Tinsley Green

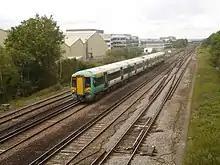
A Southern train passes the site of the former Tinsley Green station

Some 16th- and 17th-century farmhouses and cottages survive. Radford Farmhouse, a Grade II listed building, is one of only two buildings in Crawley with a thatched roof. The timber-framed cottage may originally have been a barn on the land of its neighbour, Brookside—another Grade II-listed timber-framed house. Oldlands Farmhouse, also 17th-century, was built and owned by the ironmaster who owned Tinsley Forge.